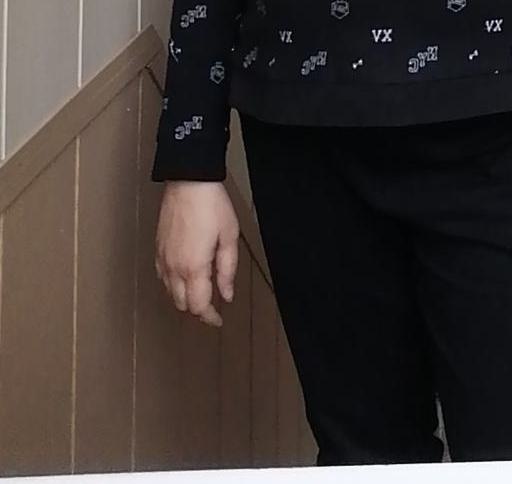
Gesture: no_gesture